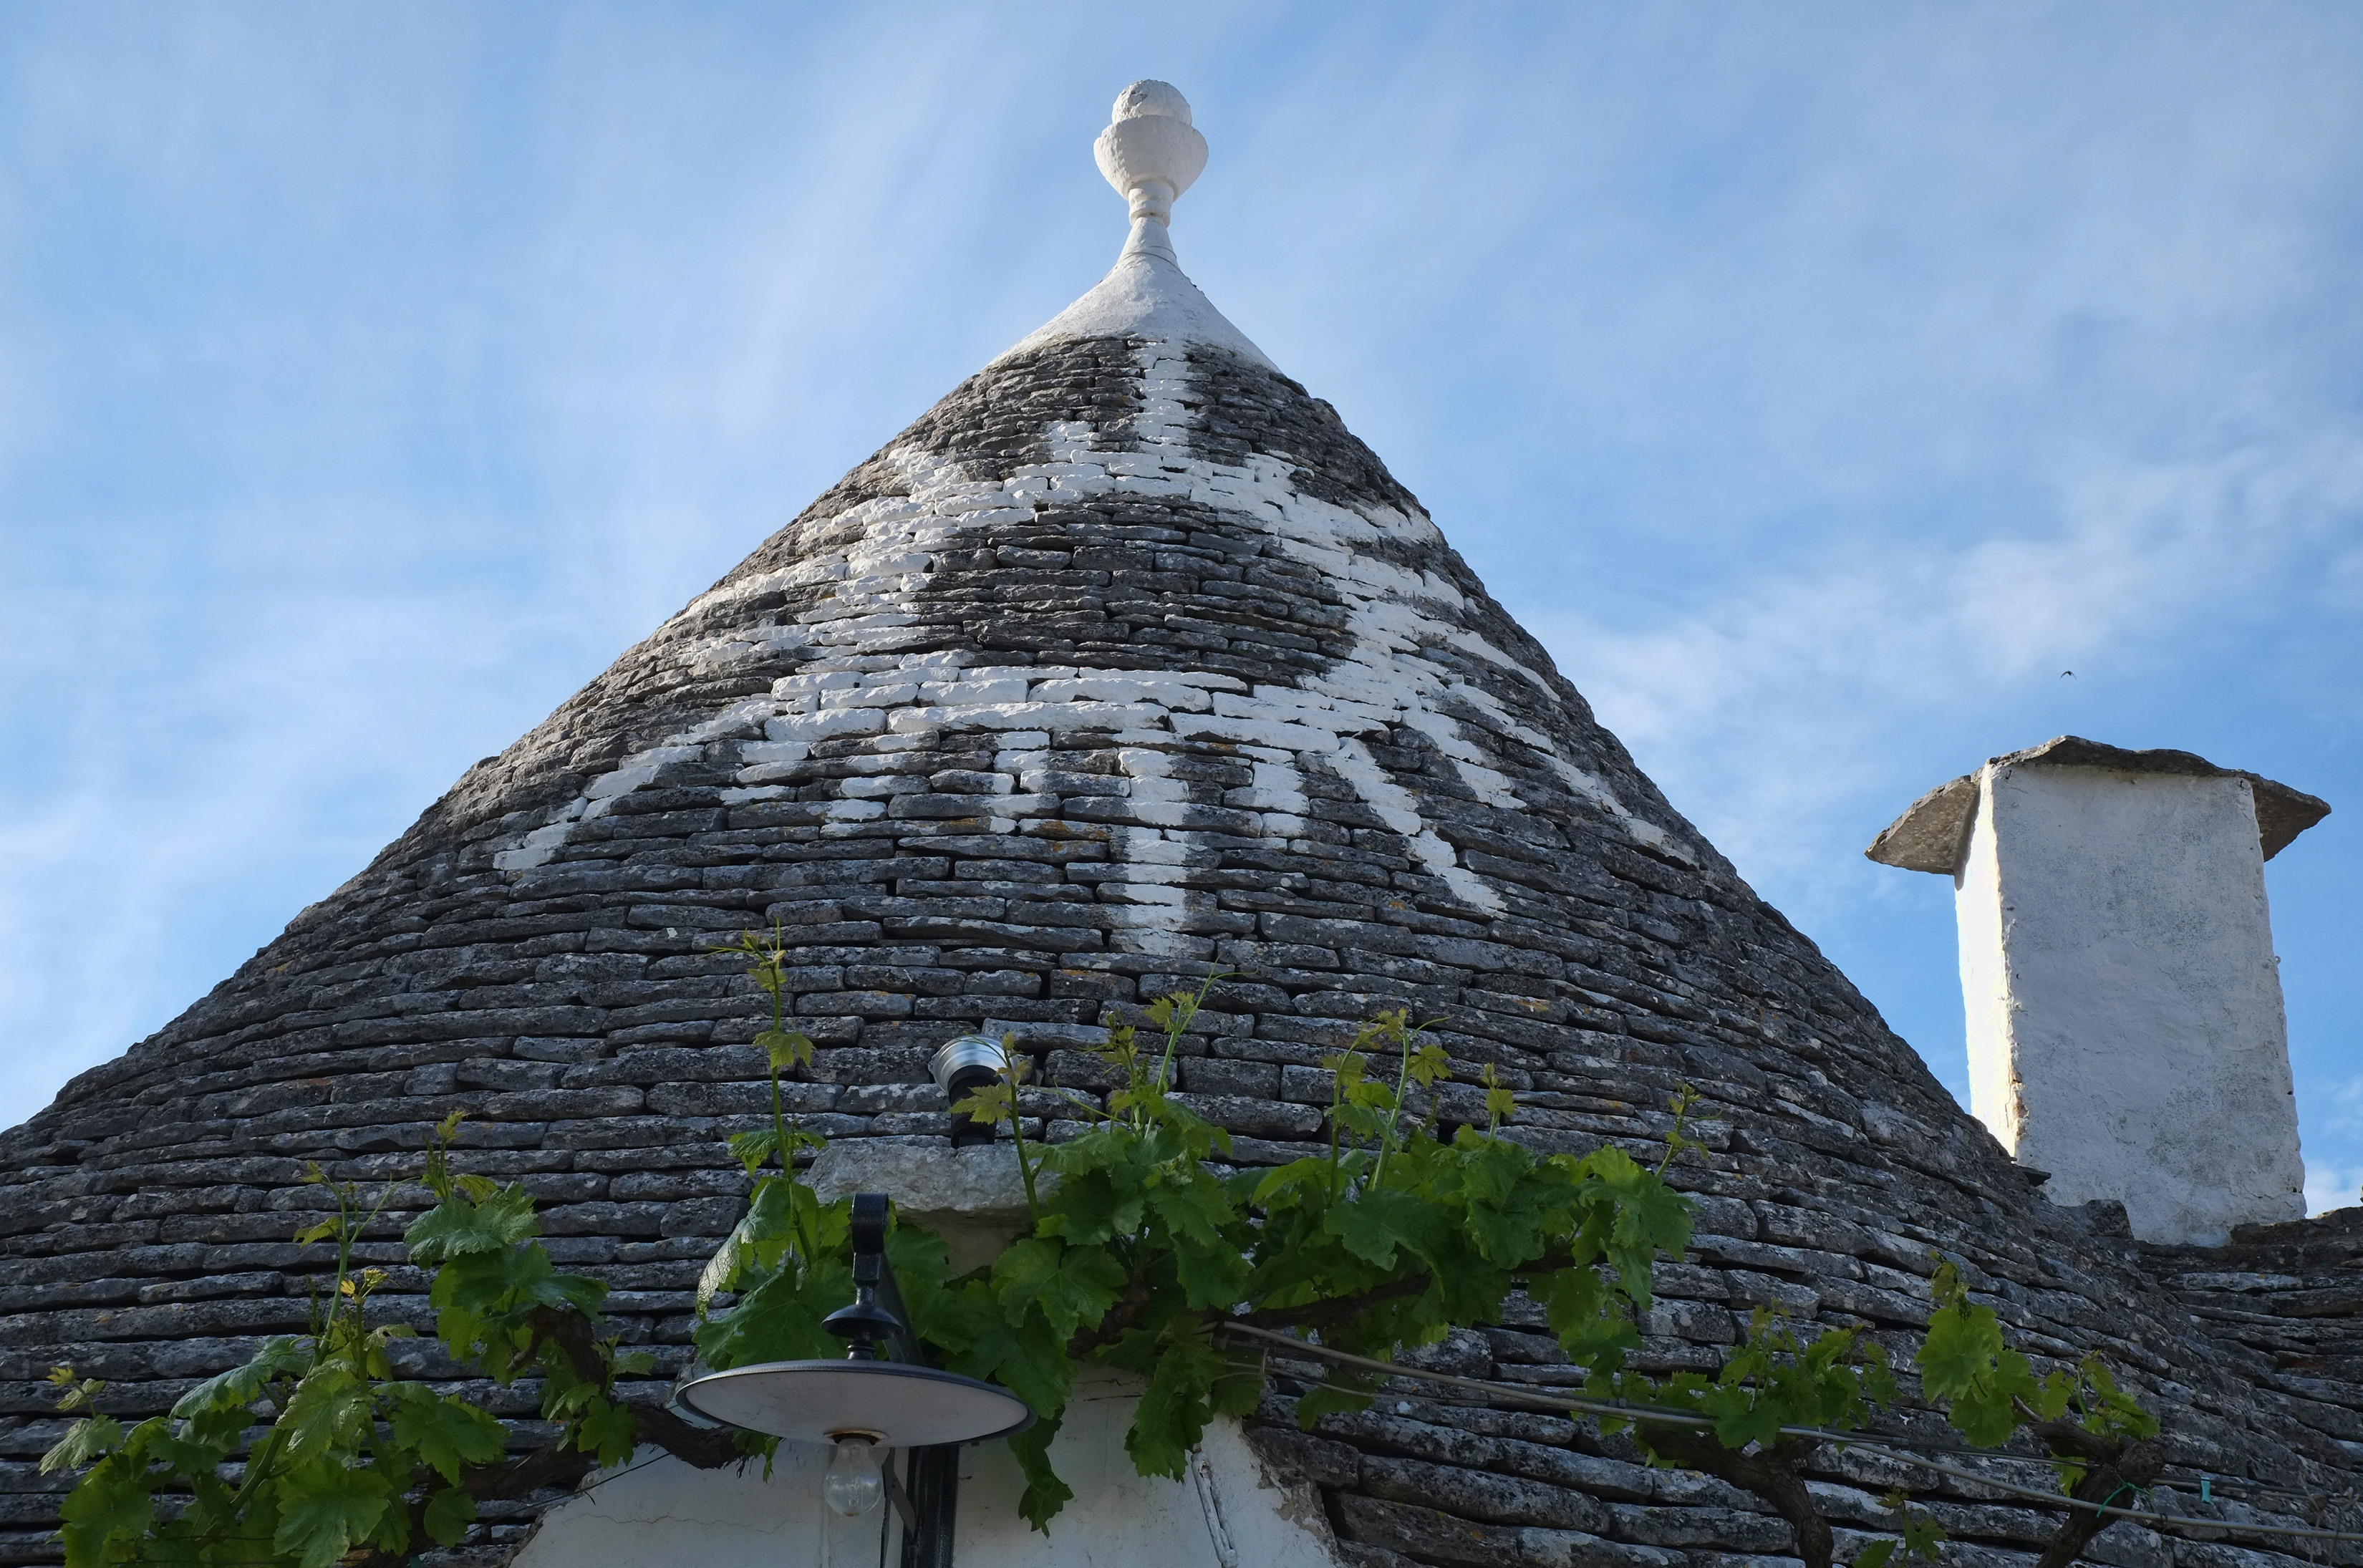
building, monument, landmark, italy, tourism, temple, fuji, fujix, fujixe1, e1, alberobello, truli, archaeological site, historic site, ancient history, maya civilization